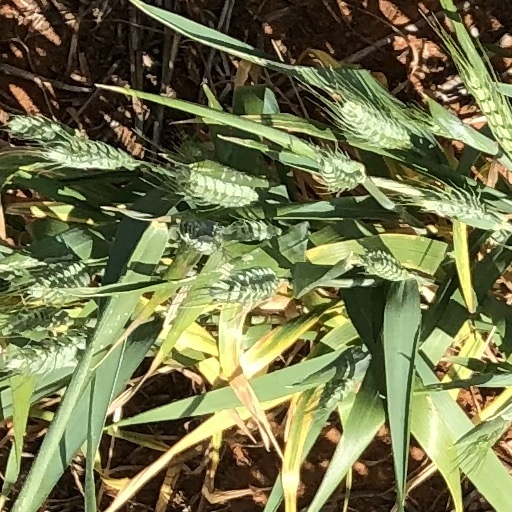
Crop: wheat